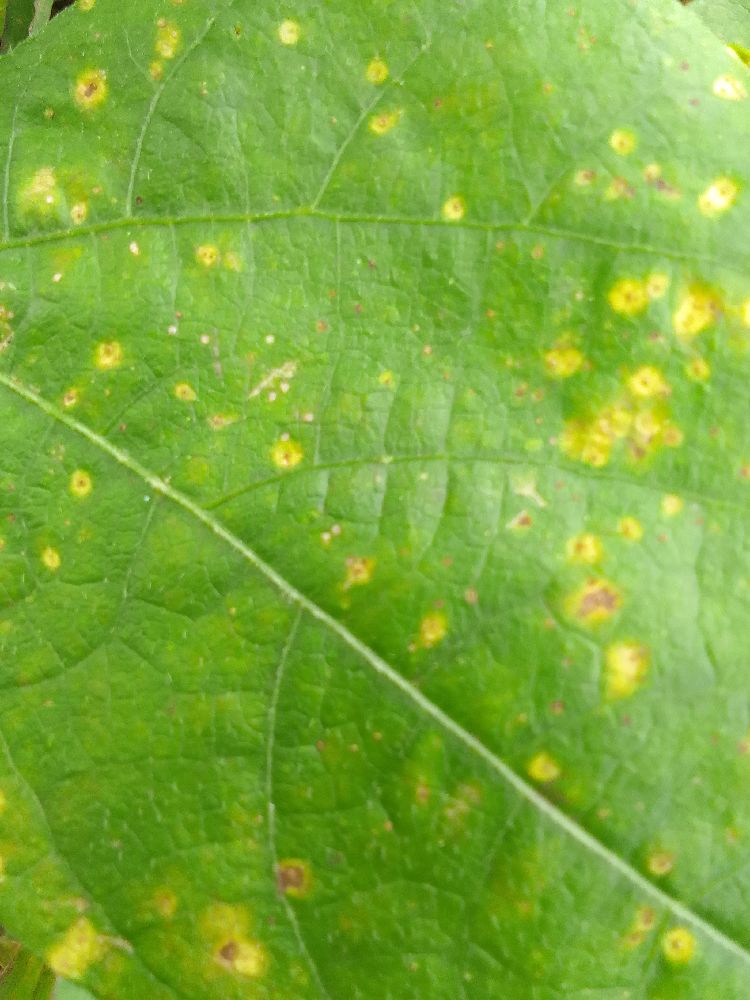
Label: rust